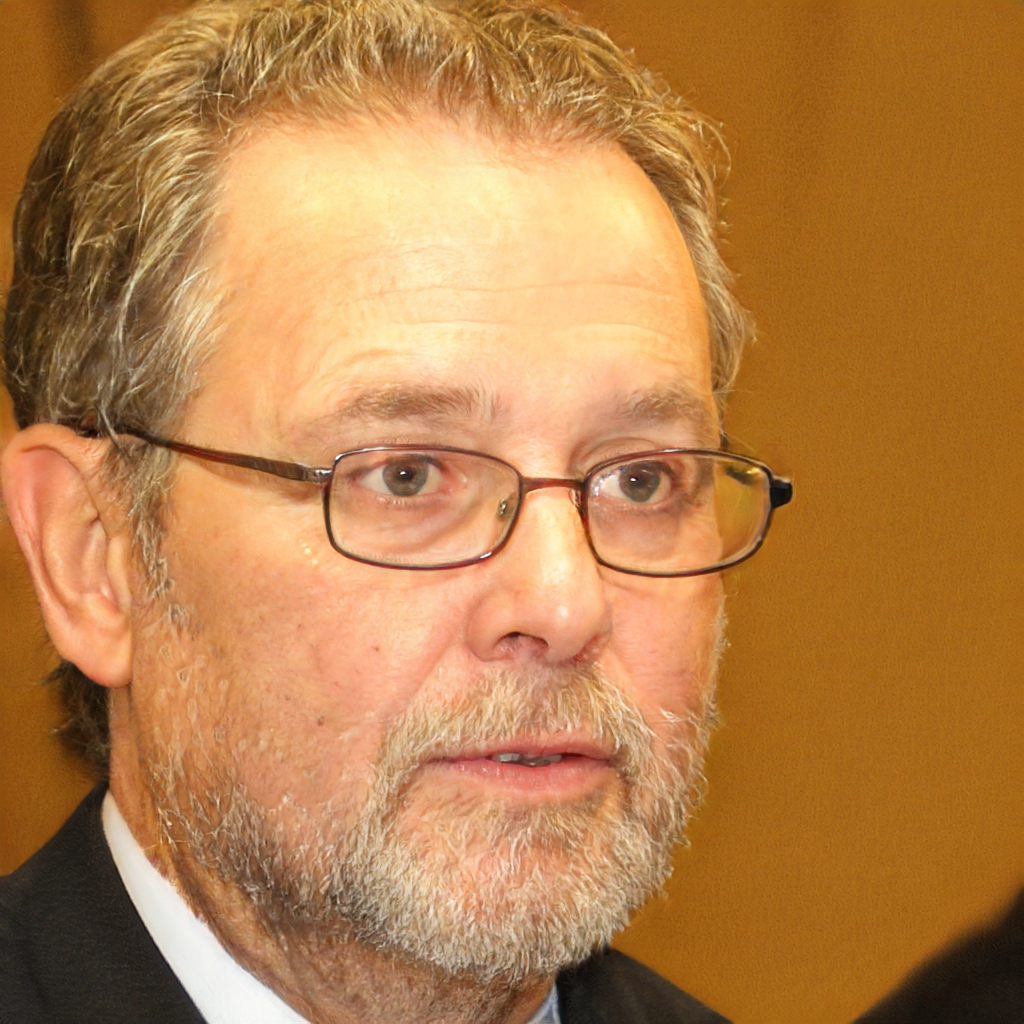
Gender: Male